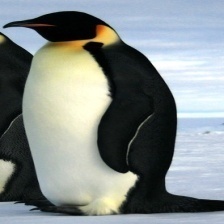
Species: EMPEROR PENGUIN
Scientific name: APTENODYTES FORSTERI
ImageNet parent category: king_penguin